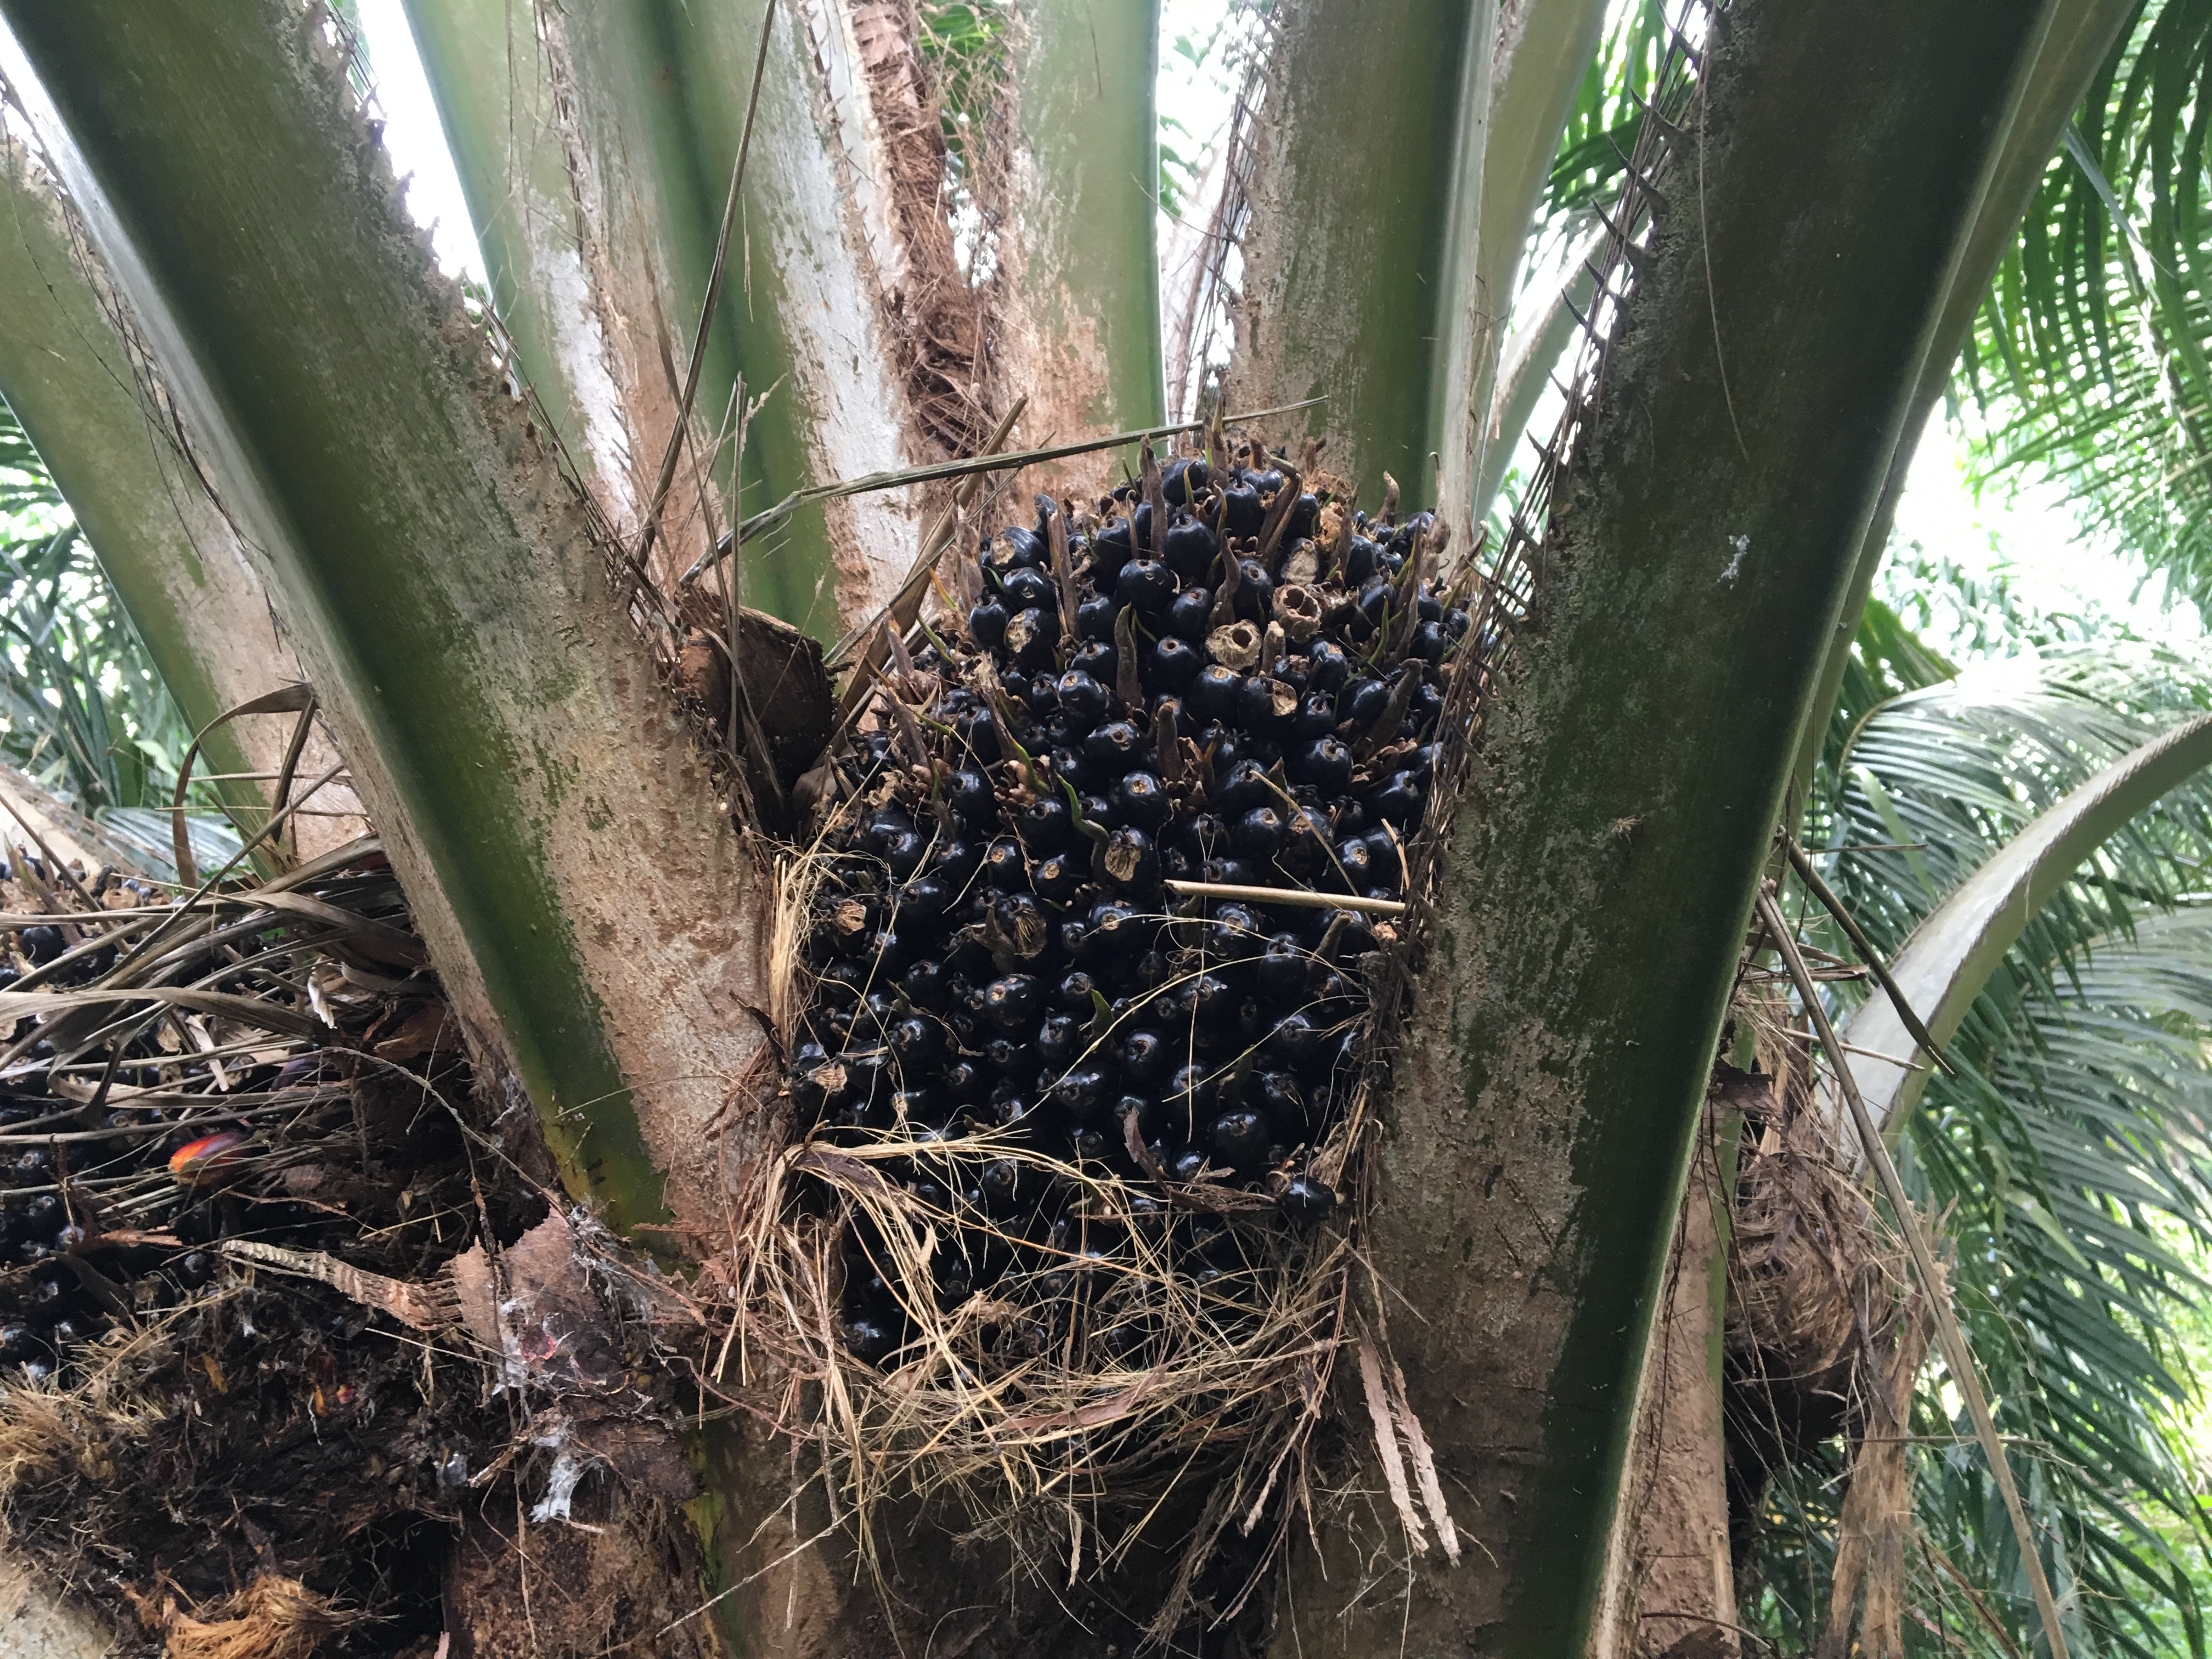
Ripeness: Unripe